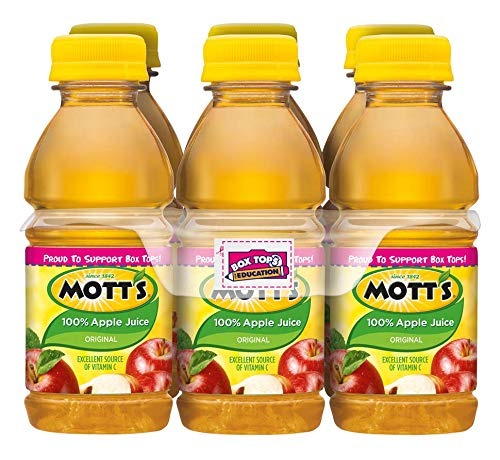
Item Name: Motts 100 Percent Apple Juice, 8 Fluid Ounce - 6 per pack -- 4 packs per case.
Value: 192.0
Unit: Fl Oz

Price: 4.49